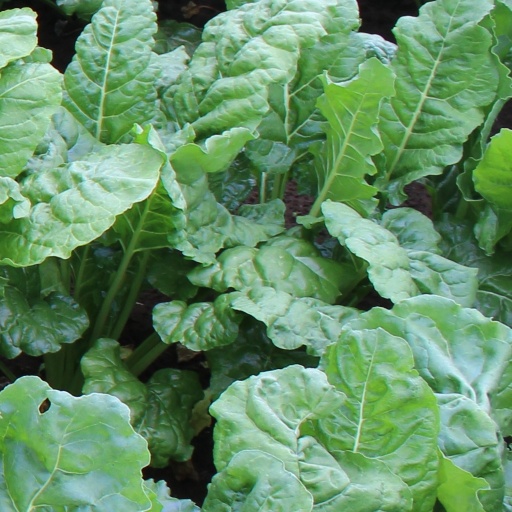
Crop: sugar beet